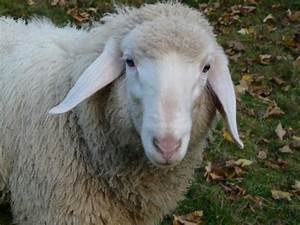
Label: pecora